The Brave-Tuber

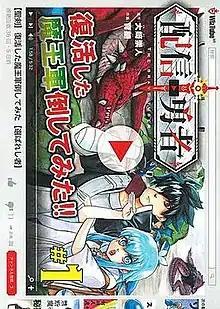
Cover of "The Brave-Tuber" volume 1 by Mag Garden

is a Japanese manga series written by Takahito Oosaki and illustrated by Ikuro. It was serialized in Mag Garden's "shōnen" manga magazine "Monthly Comic Garden", as well as the website Mag Comi, between February 2018 and March 2019 and was collected in two "tankōbon" volumes. The manga is licensed in North America by Seven Seas Entertainment. An original net animation adaptation by acca effe and Giga Production was streamed on the &CAST!!! and Production I.G's Anime Beans app between December 27, 2019, and January 17, 2020, for 12 episodes.